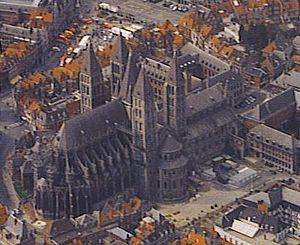
Le diocèse de Tournai est un diocèse suffragant de l'archidiocèse de Malines-Bruxelles. Il a été constitué au VIᵉ siècle et l'on comptait en 2004 près de 900 000 baptisés pour 1 279 467 habitants. L'évêque actuel est Guy Harpigny.
La Cathédrale Notre-Dame, est un édifice religieux catholique de grande ancienneté sis au cœur de la ville de Tournai, en Belgique, dont elle est l’église-cathédrale. Elle est le seul édifice religieux de Belgique qui ait été construit comme cathédrale. Chef-d'œuvre du gothique scaldien, ce monument est, par l'alliance harmonieuse des styles roman et gothique, par sa taille et son architecture caractéristique, un des témoins les plus impressionnants de l'art d'Occident. Elle fait partie du patrimoine majeur de Wallonie et est classée depuis l'an 2000 au patrimoine mondial de l'UNESCO.
Cet article recense les sites inscrits au patrimoine mondial en Belgique.